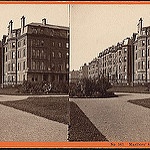
Label: street